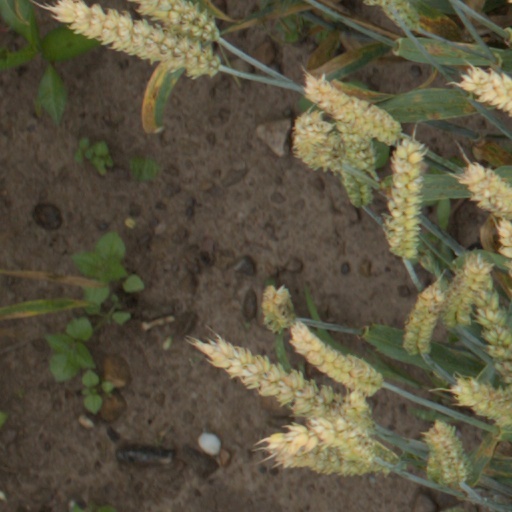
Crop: wheat